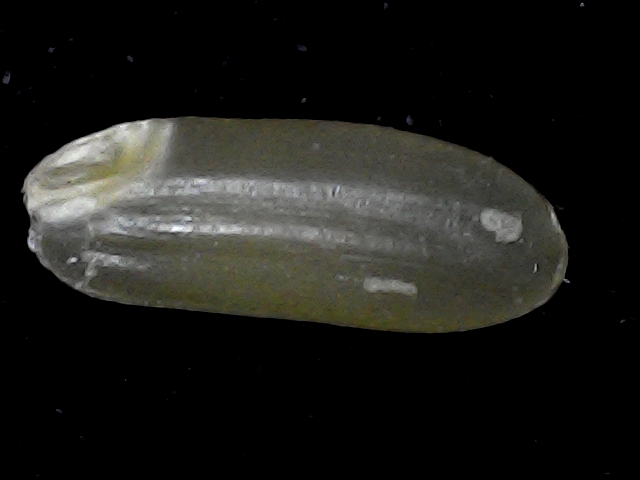
Rice variety: BR23